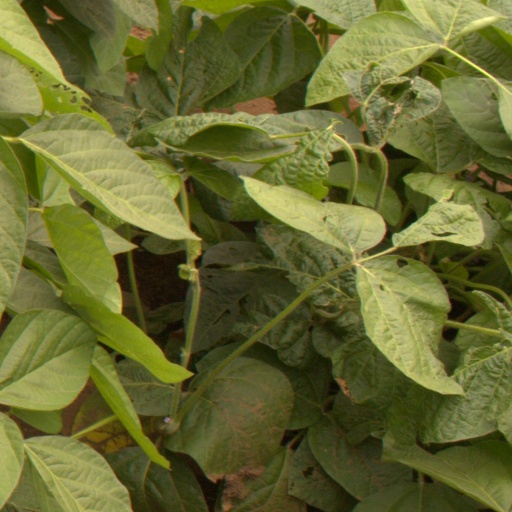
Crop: soybean